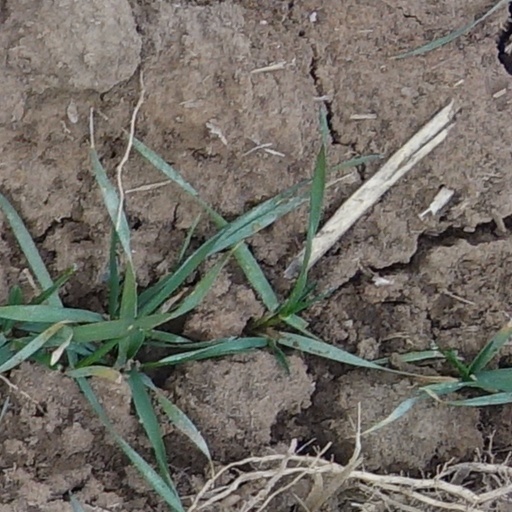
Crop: wheat